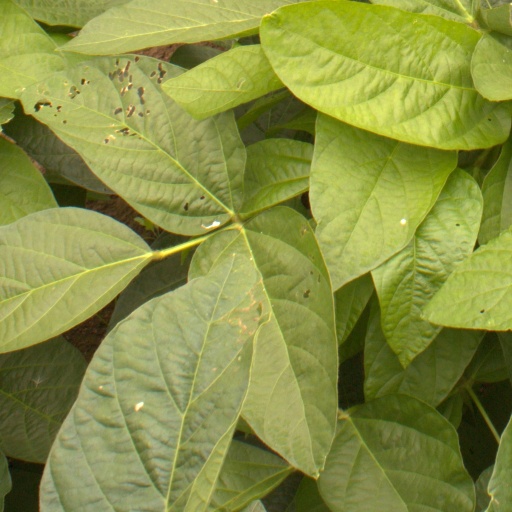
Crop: soybean